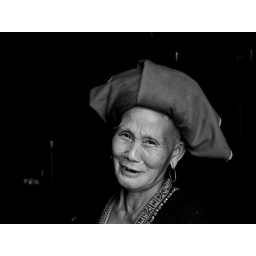
Dao woman in black and white